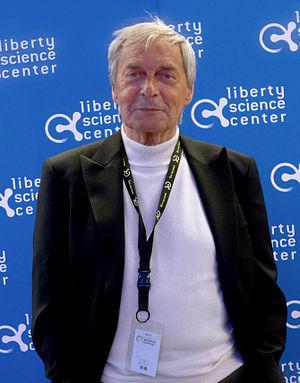
Ernő Rubik, est un architecte et professeur de design, né le 13 juillet 1944 à Budapest. Il est connu pour être le créateur du Rubik's Cube qu'il a créé en 1974.